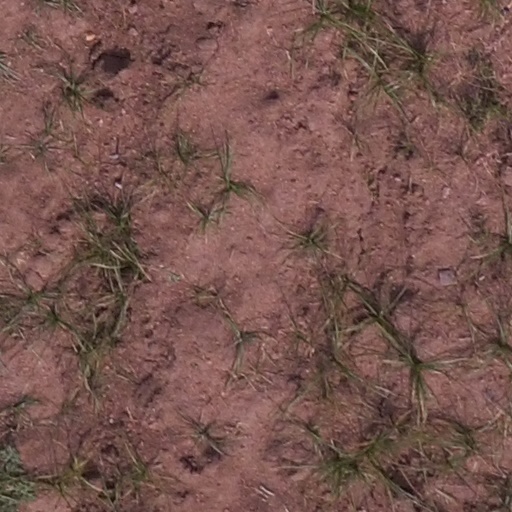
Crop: maize; corn